Jerry Wilkinson

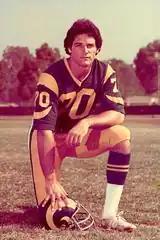
Jerry Wilkinson in 1979

Jerry Wilkinson (born February 27, 1956) is an American former professional football player who was a defensive end in the National Football League (NFL). He played college football for the Oregon State Beavers. Wilkinson played in the NFL for the Los Angeles Rams in 1979 and for the Cleveland Browns and San Francisco 49ers in 1980.